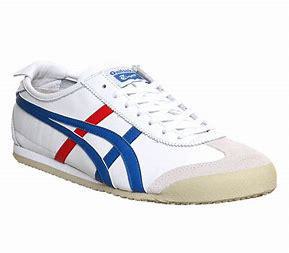
Brand: Asics
Model: Onitsuka Tiger Mexico 66